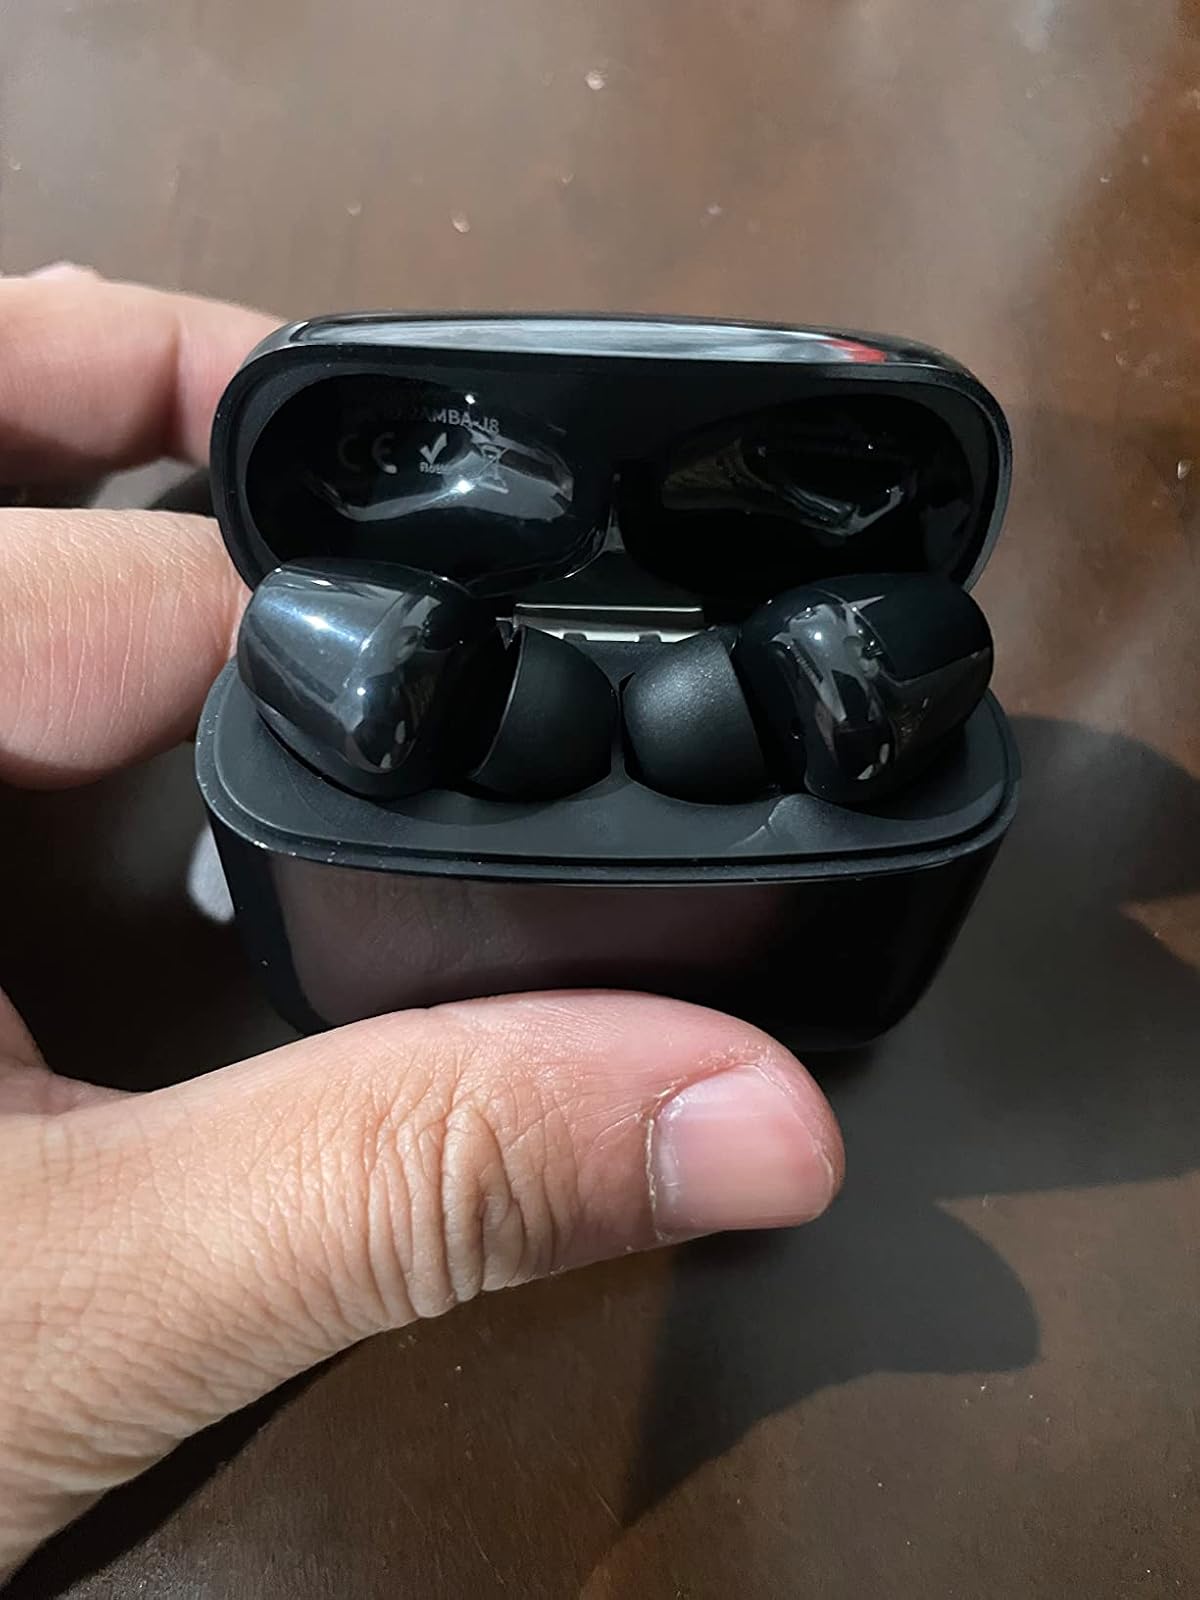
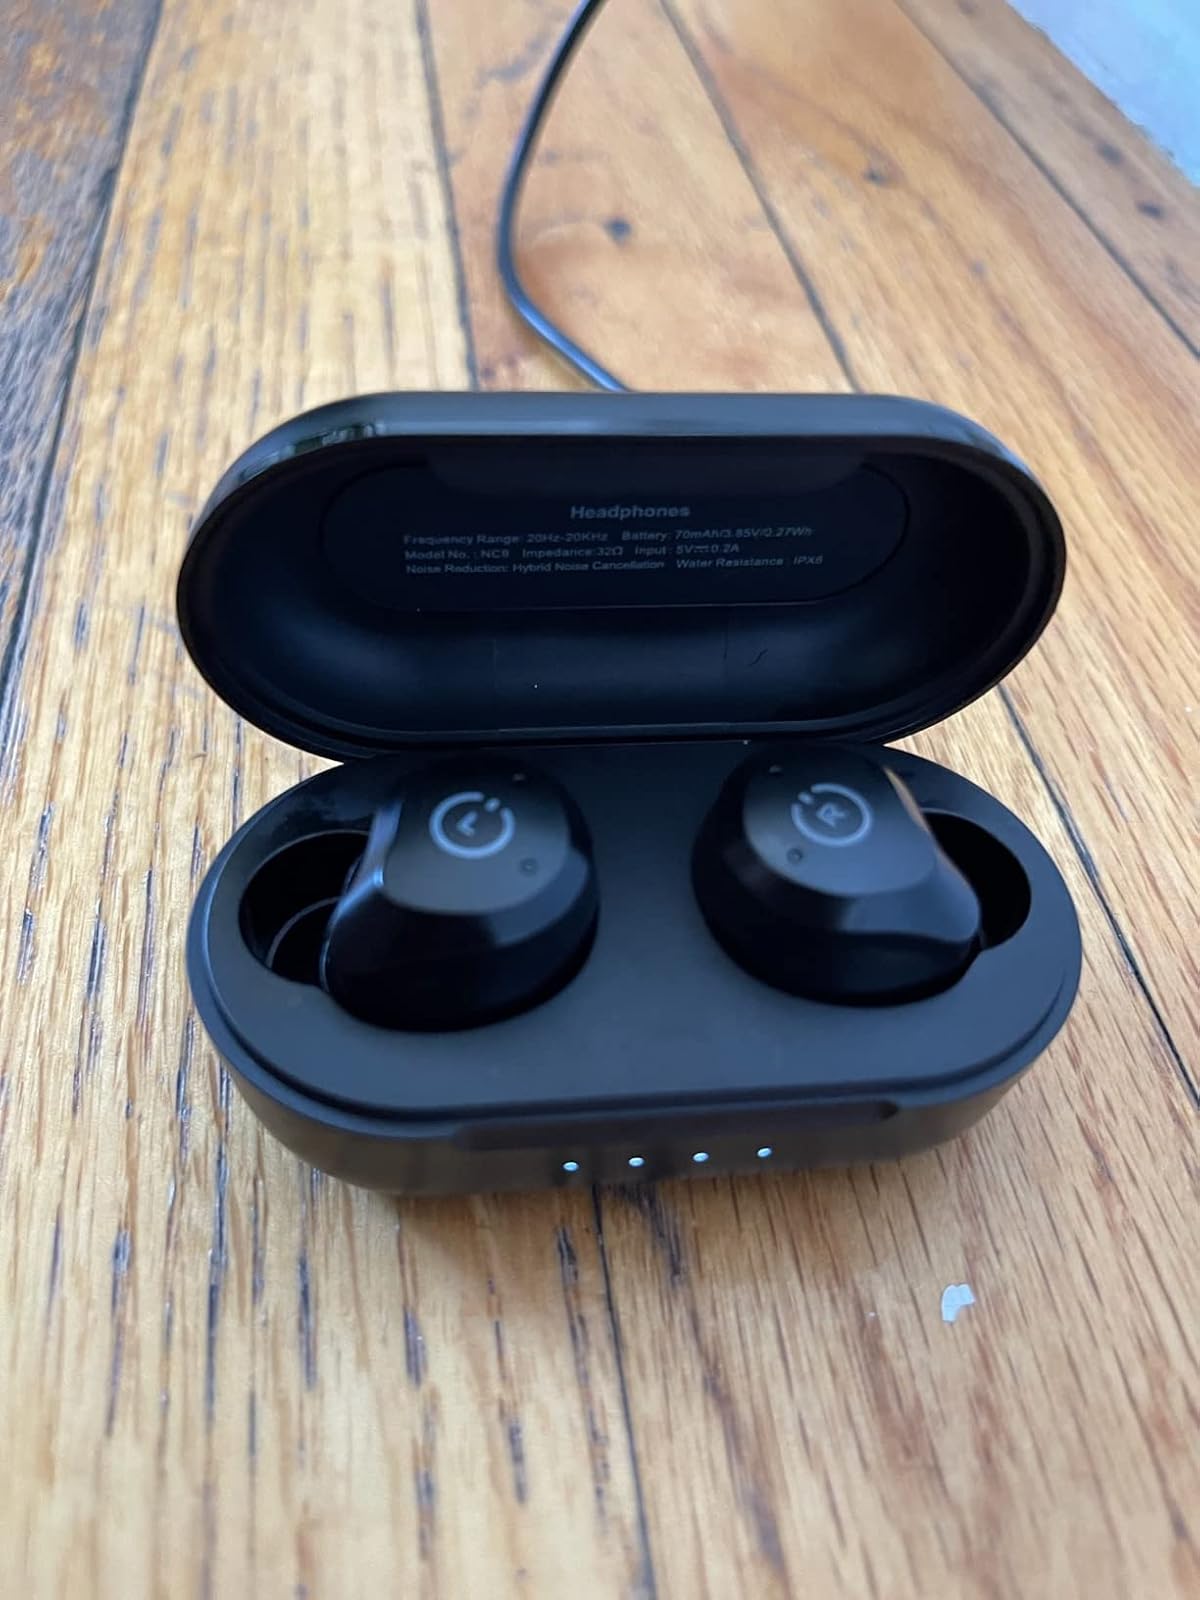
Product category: earbuds
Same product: no